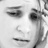
Emotion: sad